Lanza del Vasto

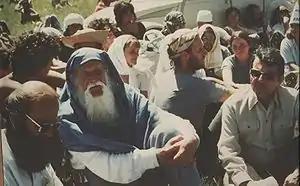
Left to right, Jean-Marie Muller, Lanza del Vasto, Jacques de la Bollardière on the Larzac during the struggle against the military camp extension.

In 1972, he supported the farmers of the Larzac plateau against the extension of a military base while fasting for 15 days. In 1974, a community of the Ark settled in the Larzac in a farmhouse bought by the army.